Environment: real
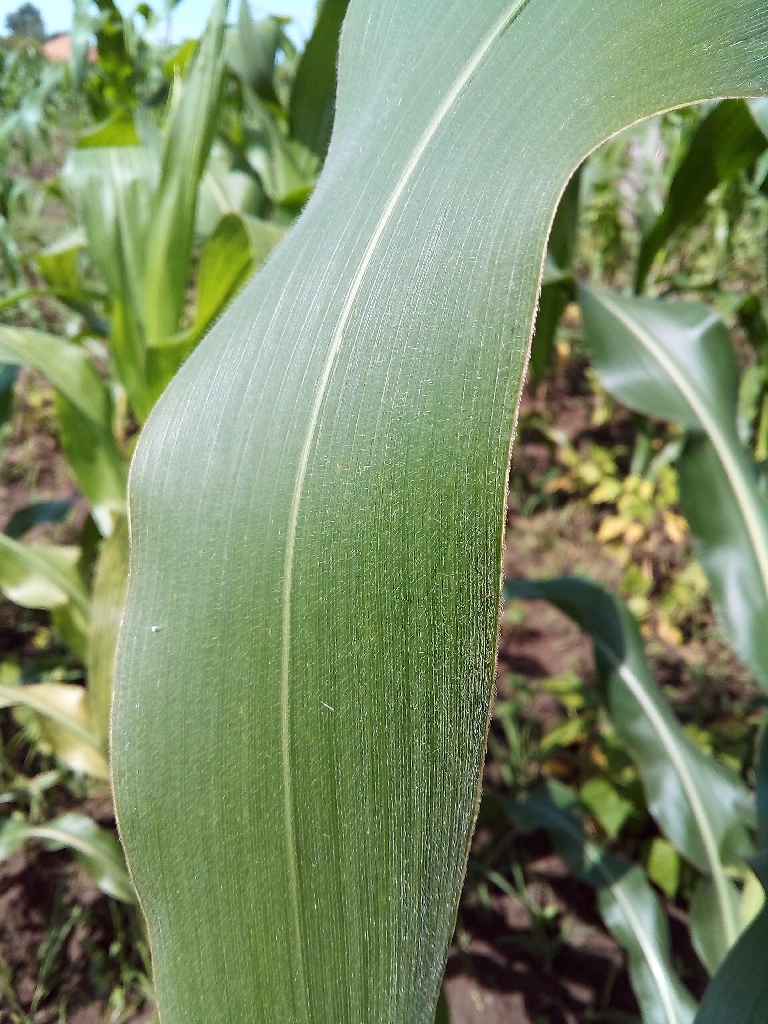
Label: healthy